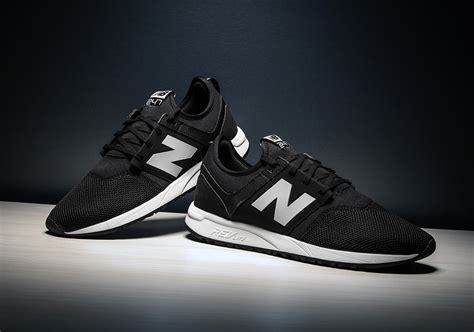
Brand: New
Model: Balance 247